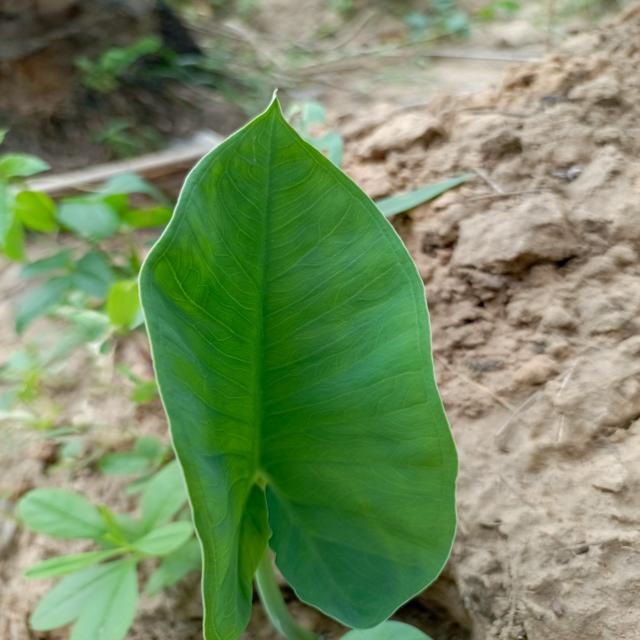
Label: Healthy